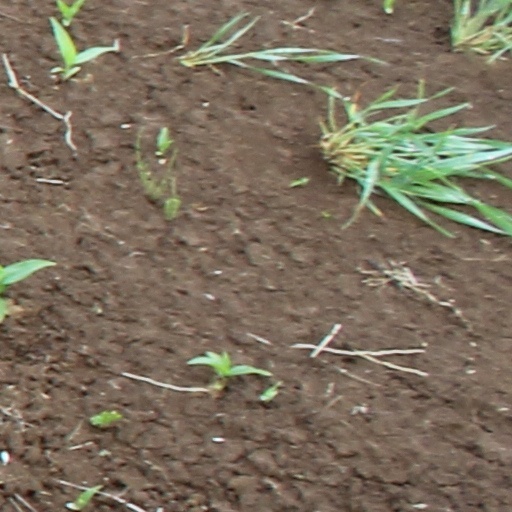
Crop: wheat